Shadow of Heroes

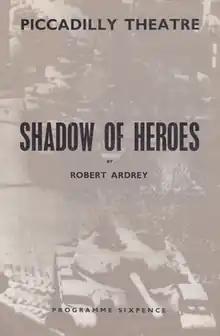
Original Playbill from the London production

Shadow of Heroes, a play in five acts from the Hungarian Passion is a 1958 documentary drama by Robert Ardrey. It concerns the lead-up to the Hungarian Uprising and its aftermath. Its premiere resulted in the release from Soviet custody of two political prisoners, Julia Rajk and her son.